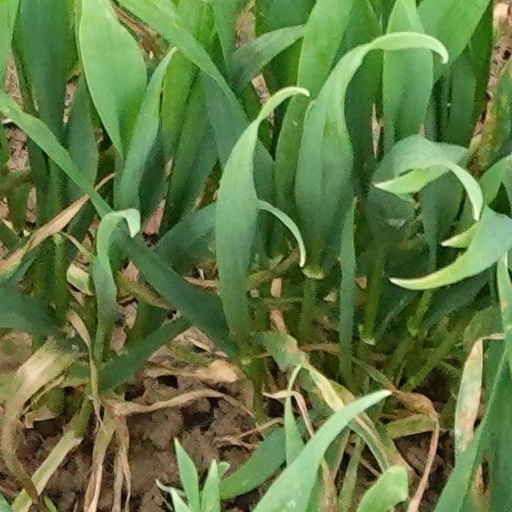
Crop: wheat